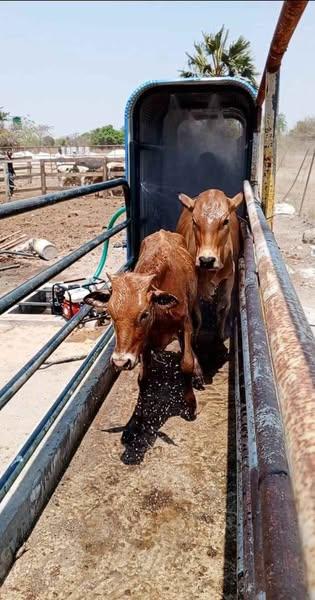
Hapa kuna ngombe wawili ambao wanapitishwa ili kumwagiliwa dawa . Inaonekana ni dawa ya kuwakinga wadudu ambao wanaweza kuwa athiri afya yao.